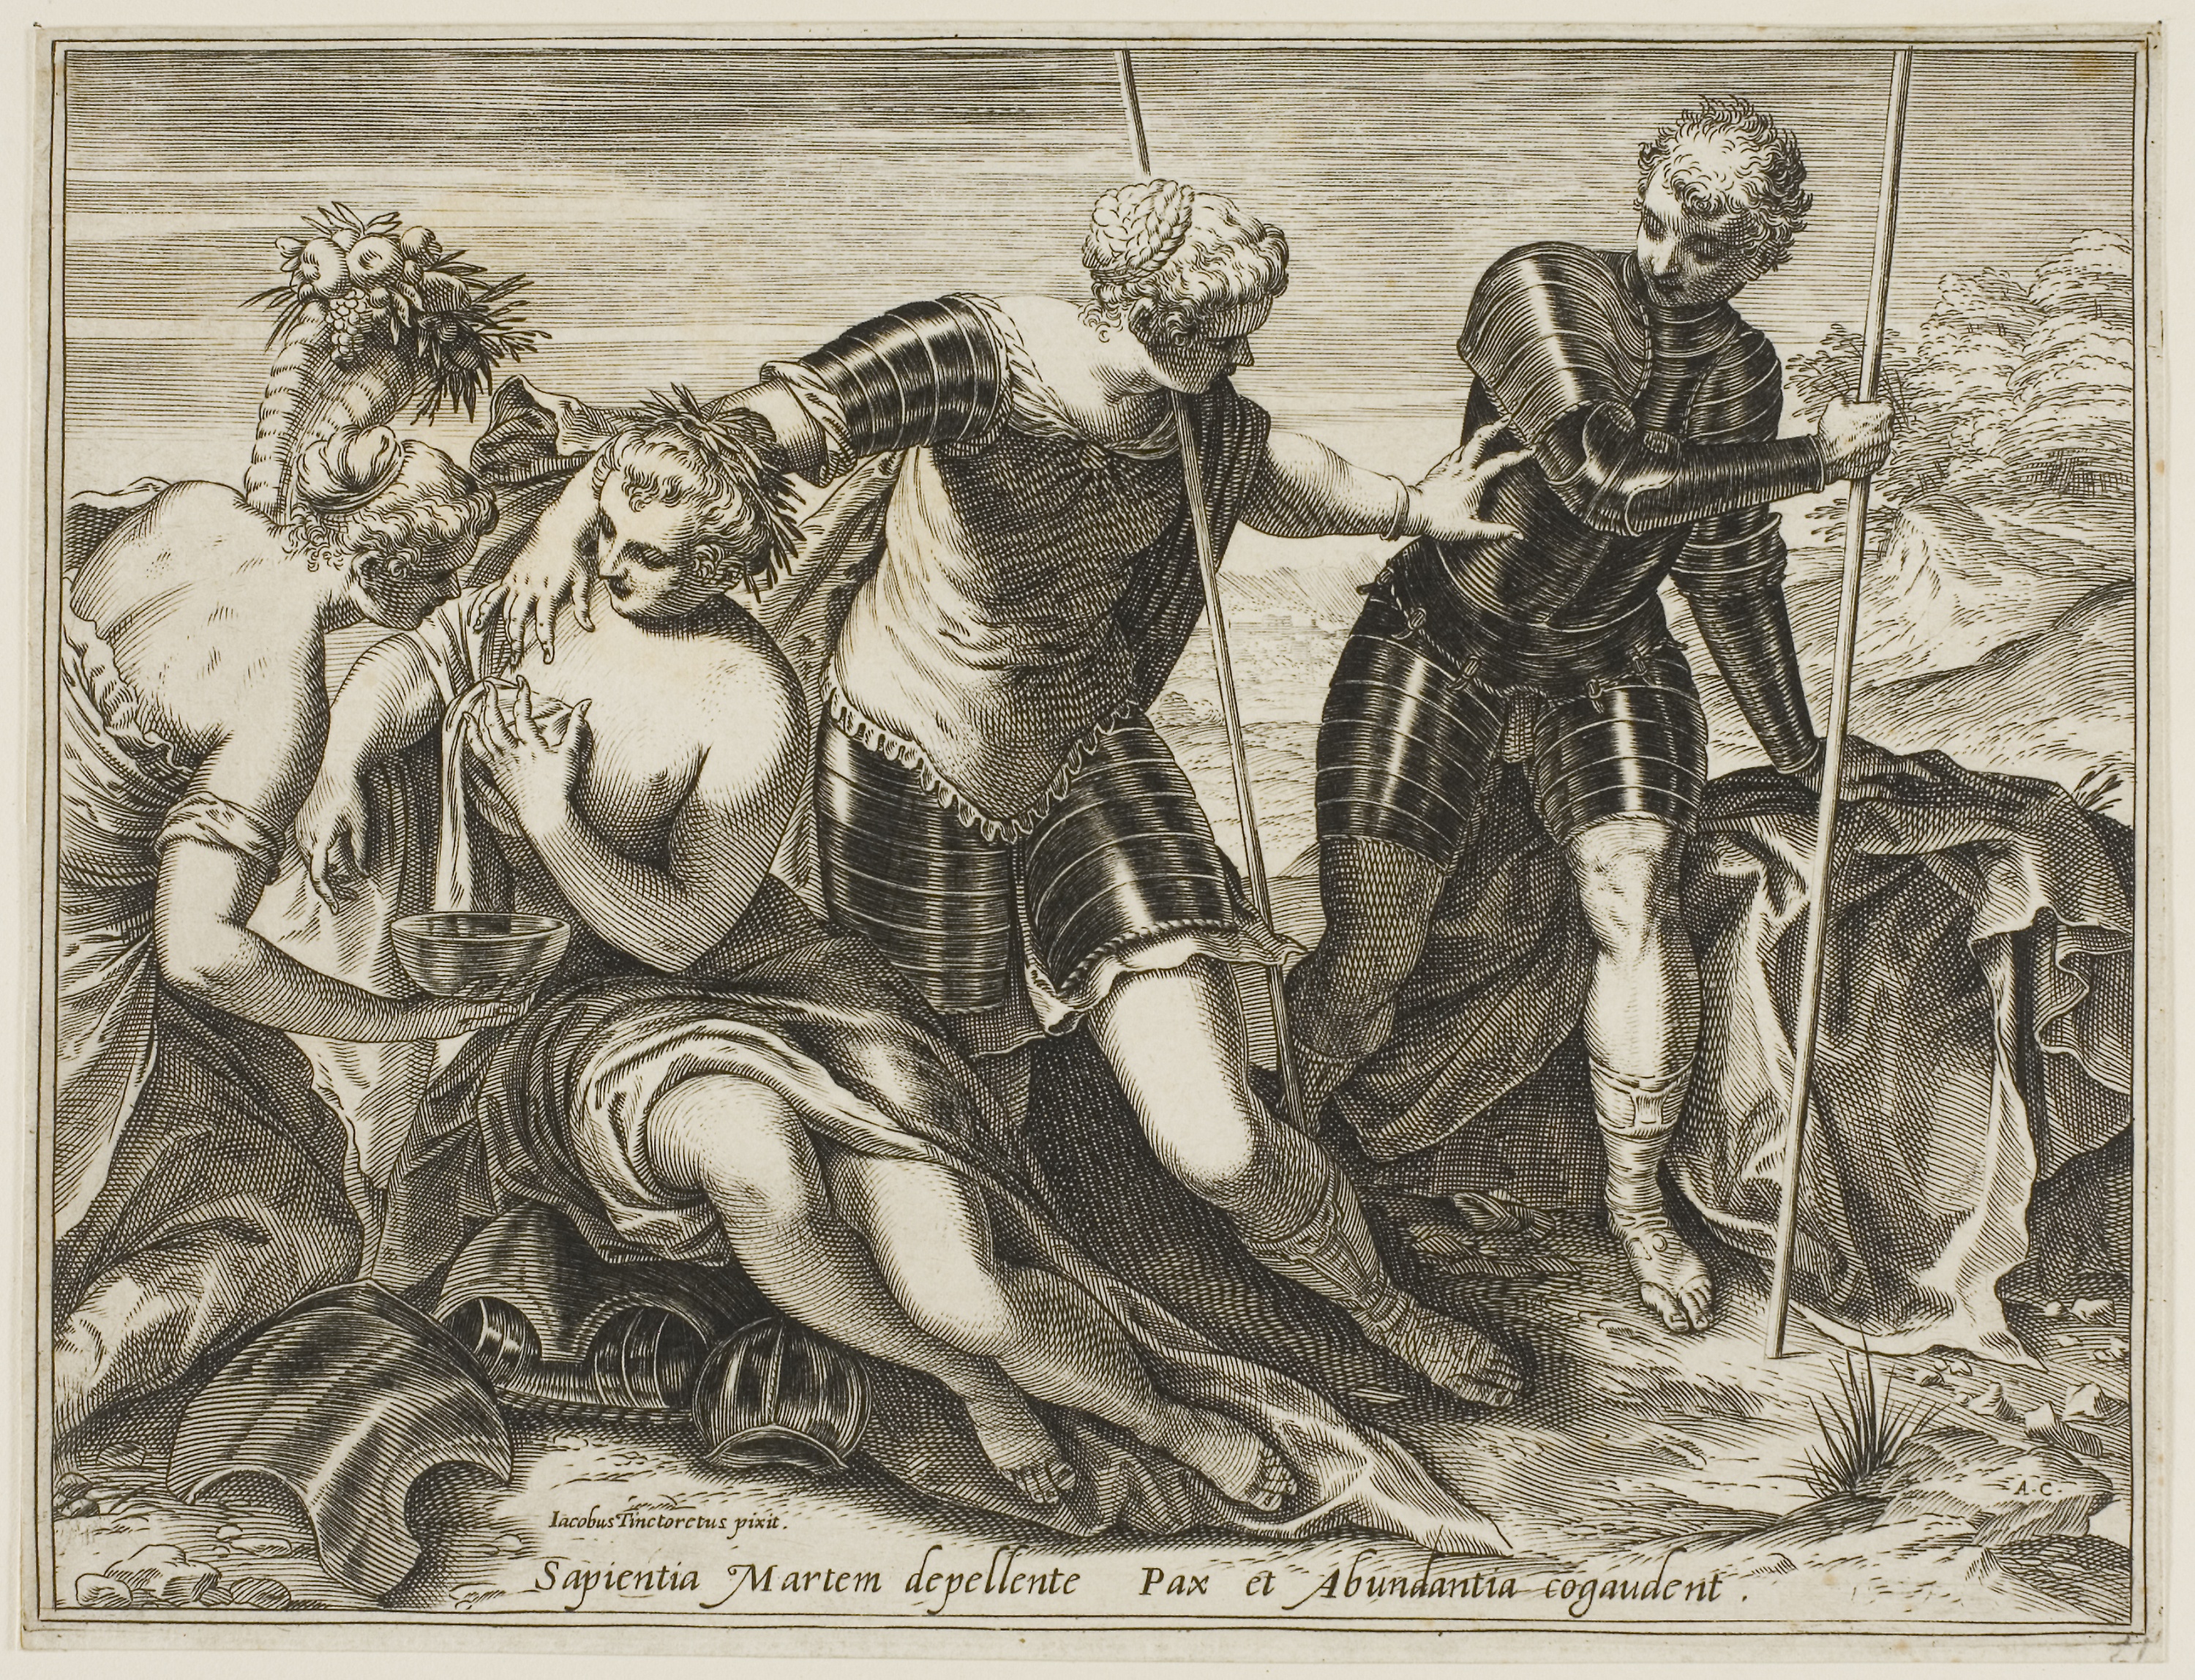
art, history, black and white, mythology, middle ages, visual arts